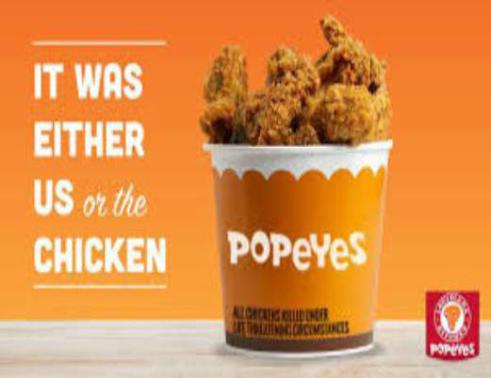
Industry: Food